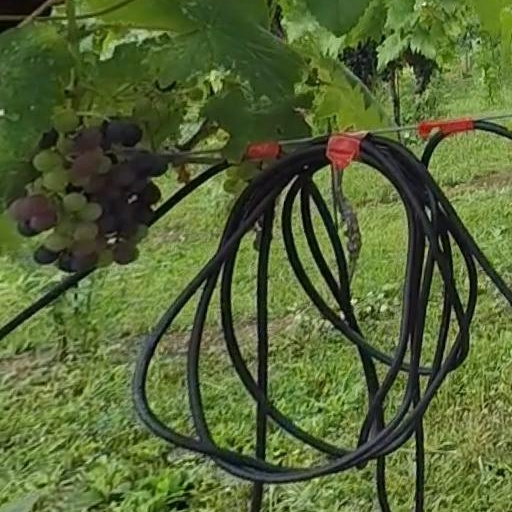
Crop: grape